Drama

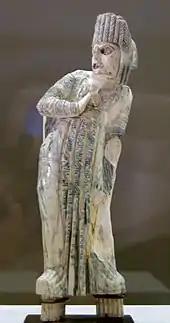
An ivory statuette of a Roman actor of tragedy, 1st century AD

Following the expansion of the Roman Republic (527–509 BC) into several Greek territories between 270 and 240 BC, Rome encountered Greek drama. From the later years of the republic and by means of the Roman Empire (27 BC–476 AD), theatre spread west across Europe, around the Mediterranean and reached England; Roman theatre was more varied, extensive and sophisticated than that of any culture before it.